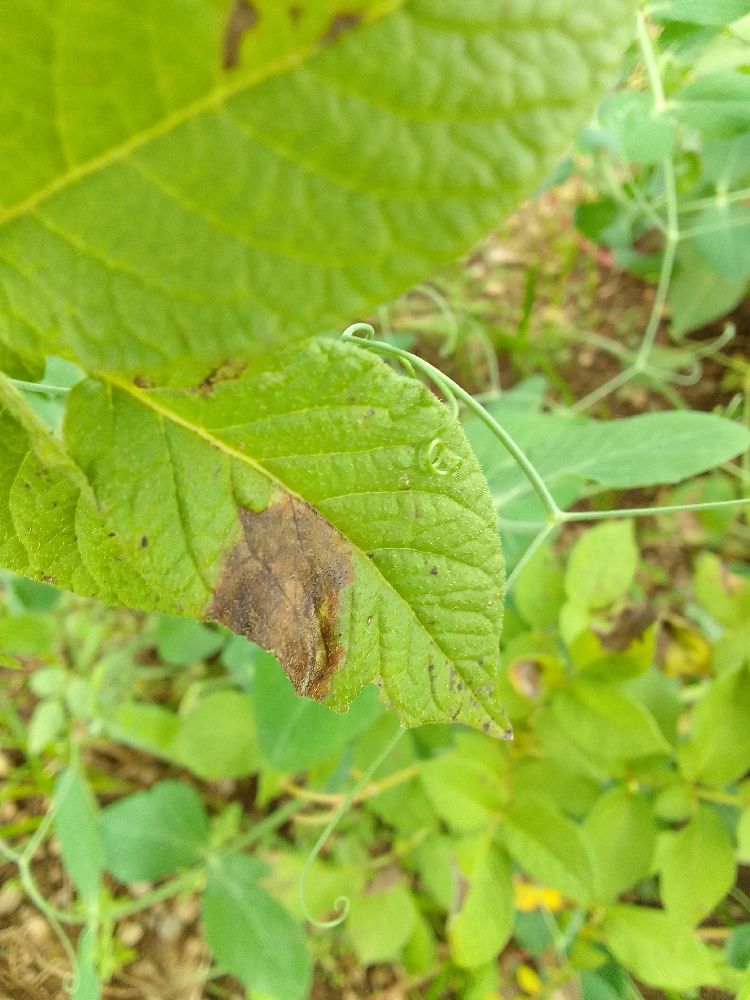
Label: Late blight